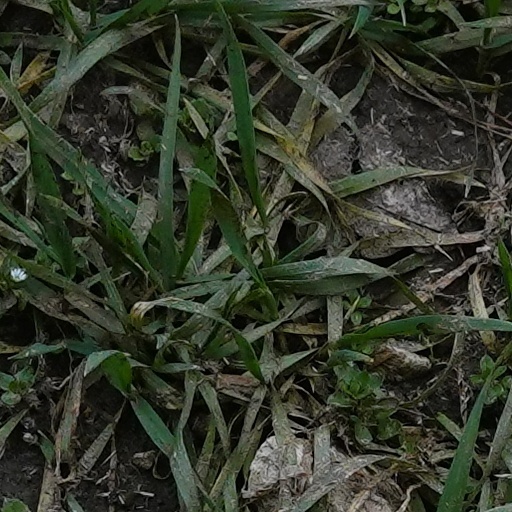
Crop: wheat